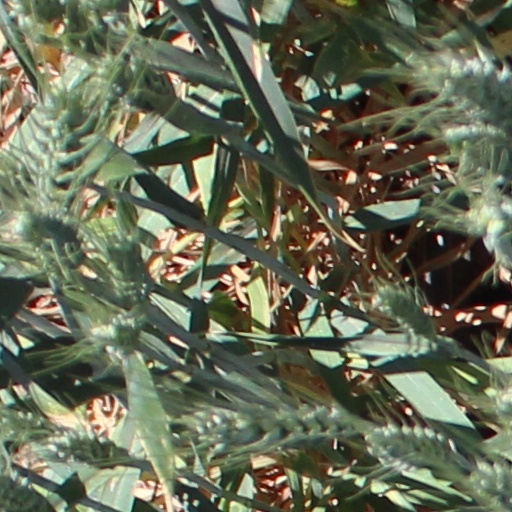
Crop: wheat